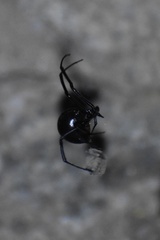
Species: Lactrodectus_hesperus